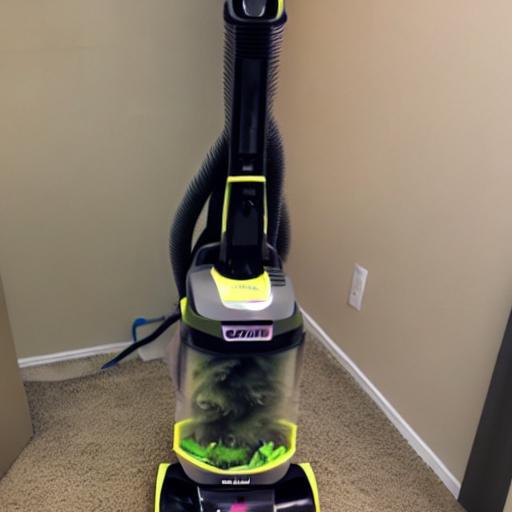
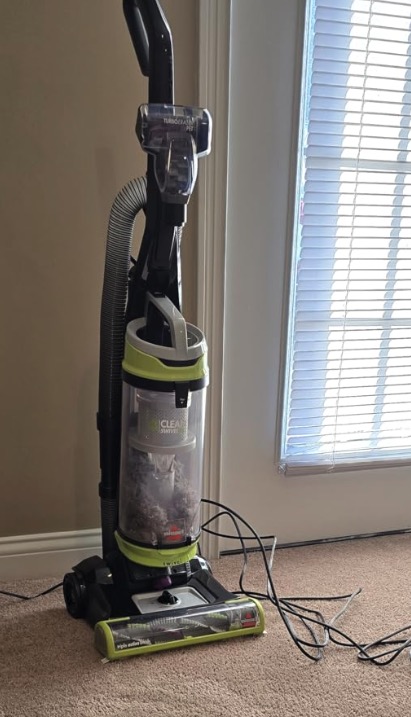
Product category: items_vacuum
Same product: no